Wintonotitan

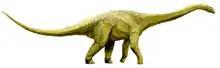
Life restoration

Fossils that are now known under the name "Wintonotitan" were first found in 1974 by Keith Watts. At the time, the specimens were assigned to an "Austrosaurus" sp., "Austrosaurus" then being the only named Australian Cretaceous sauropod genus. These fossils, catalogued as QMF 7292, consisted of a left shoulder blade, much of the forelimbs, a number of back, hip, and tail vertebrae, part of the right hip, ribs, chevrons, and unidentifiable fragments. QMF 7292 was established as the type specimen of "Wintonotitan" in 2009 by Scott Hocknull and colleagues. Hocknull suggested that "Austrosaurus mckillopi" differed only slightly from the QMF 7292, the holotype of "Wintonotitan wattsii", and should be considered a "nomen dubium". The type species is "W. wattsi", honoring the original discoverer.